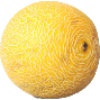
Label: Cantaloupe 1